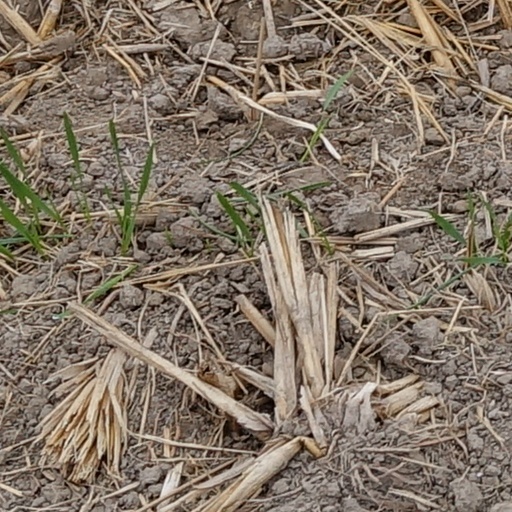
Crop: wheat